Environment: lab
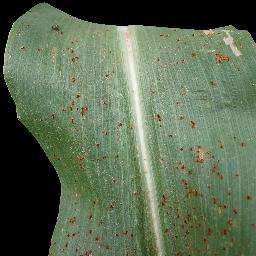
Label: common_rust